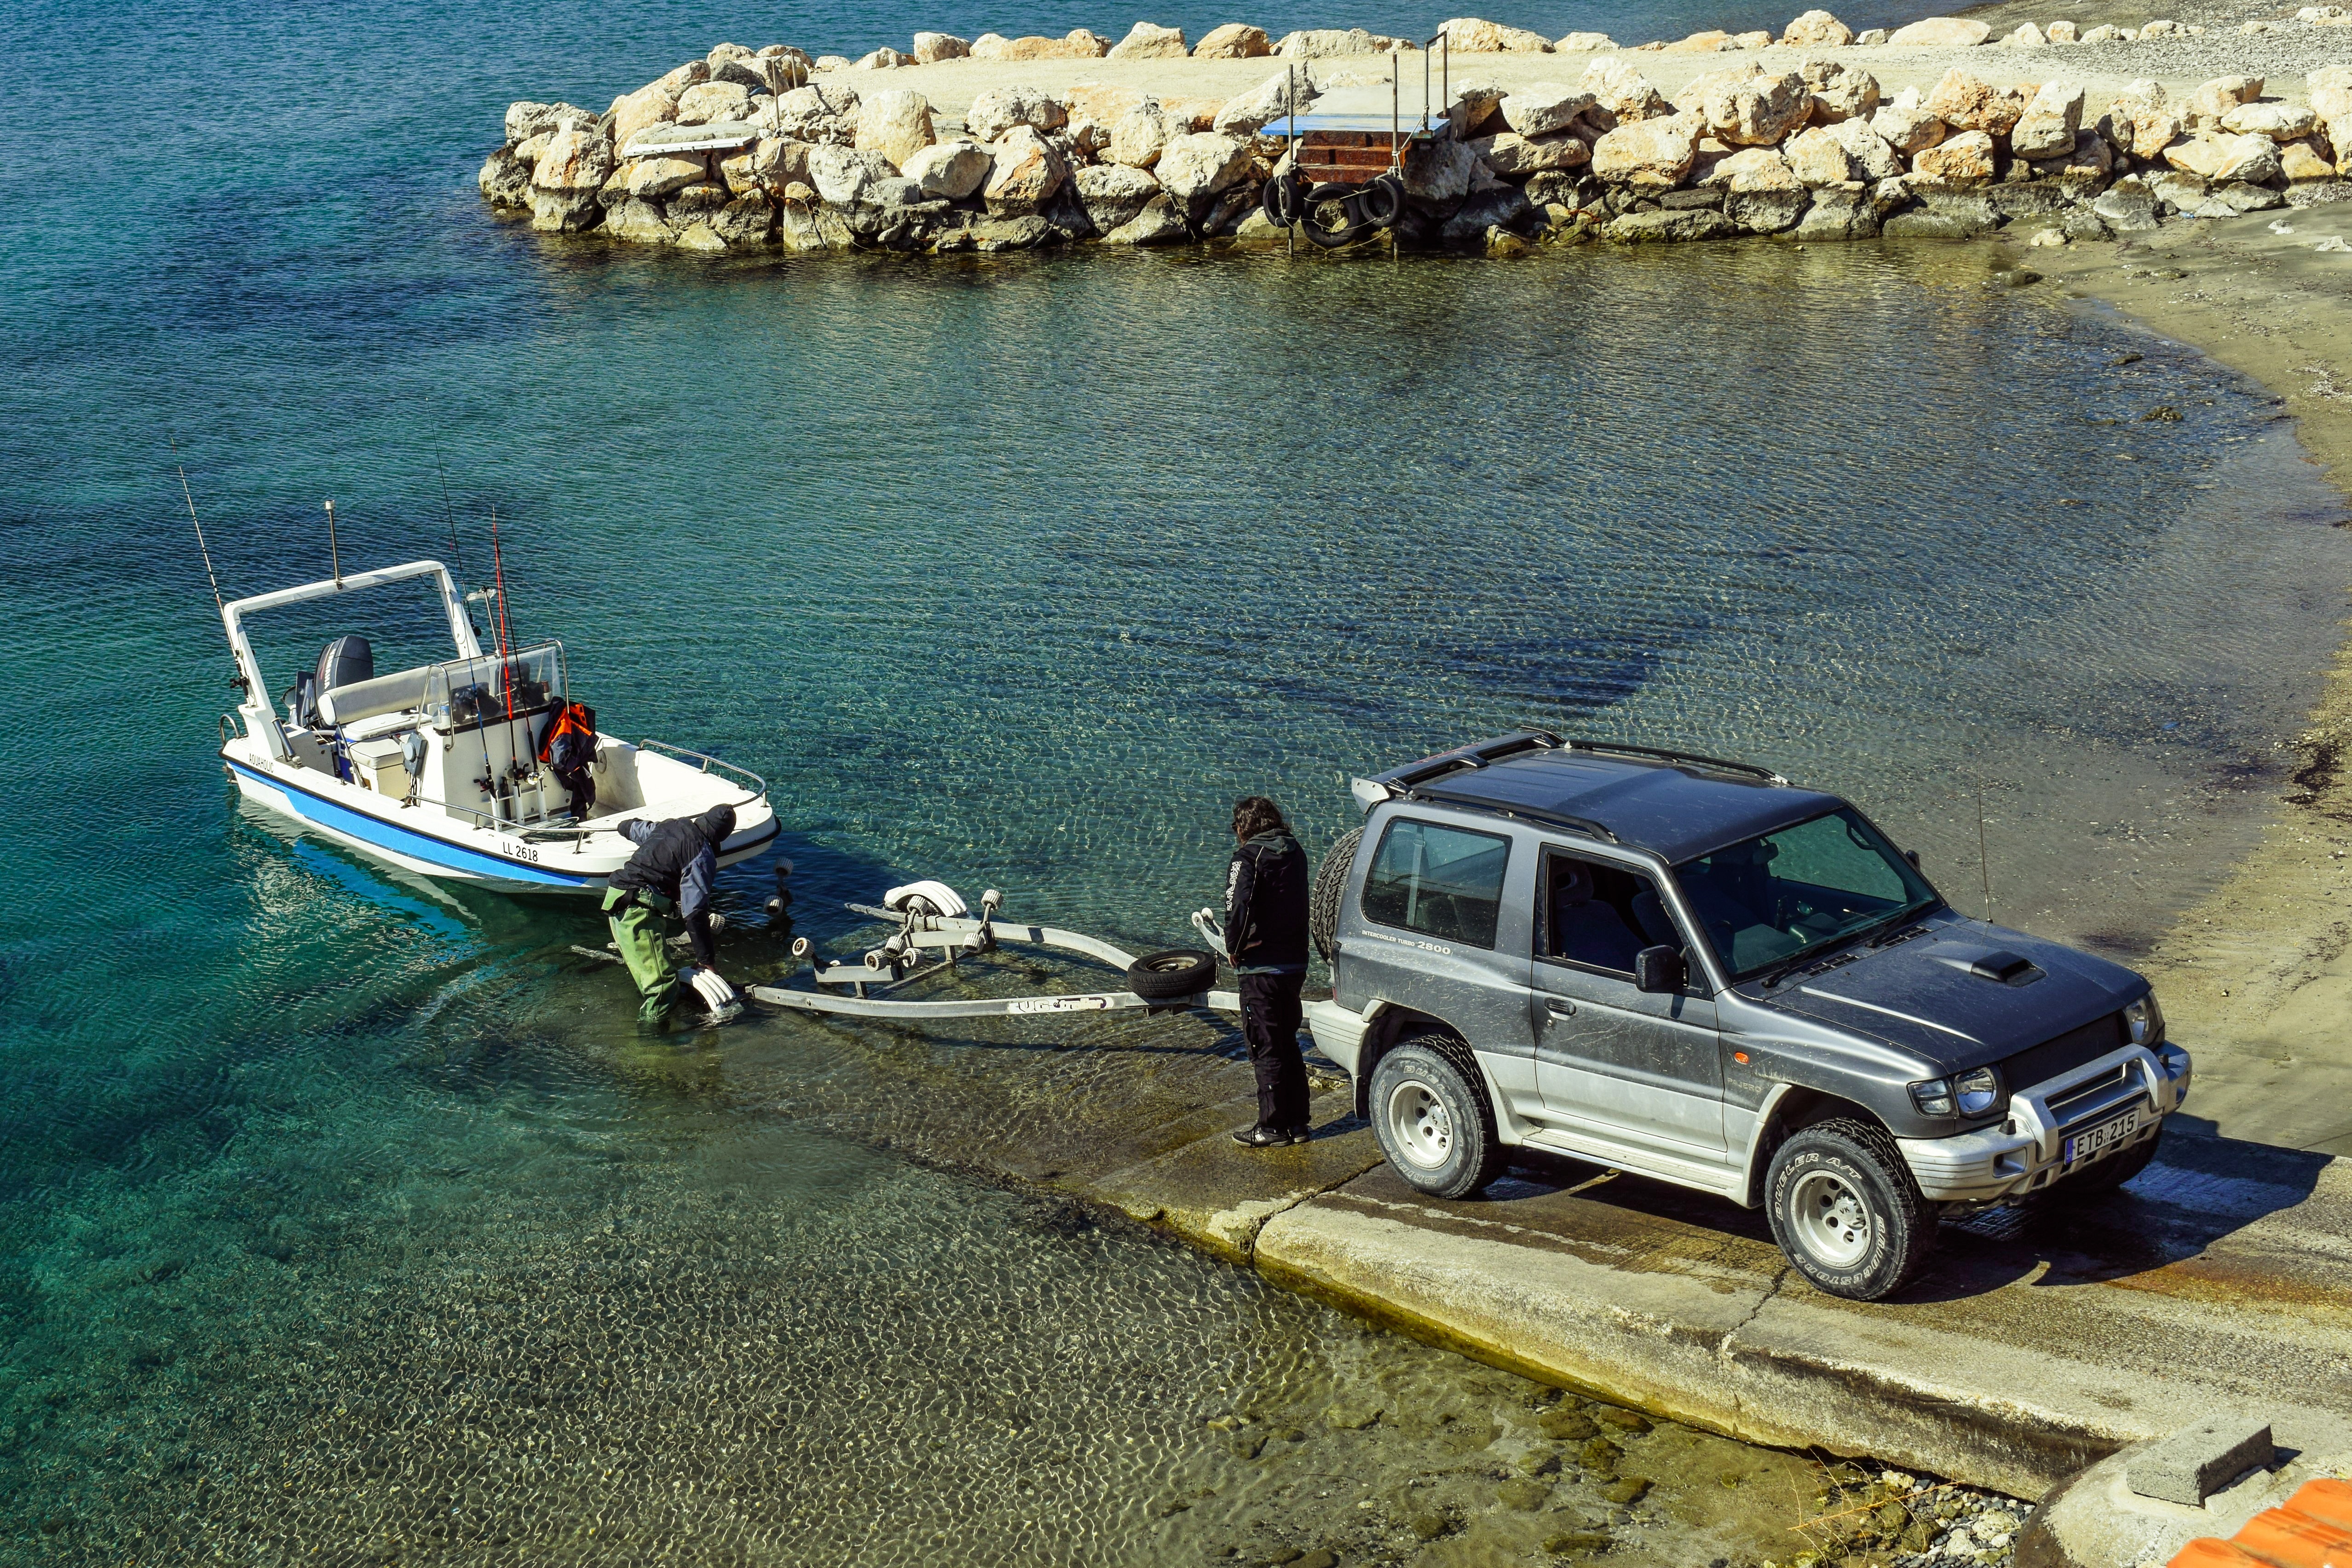
sea, dock, boat, car, vehicle, harbor, nautical, maritime, cyprus, trailer, fishing shelter, off roading, loading boat